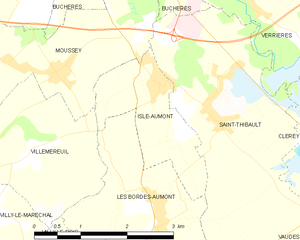
Carte des communes françaises: Isle-Aumont
Isle-Aumont est une commune française, située dans le département de l'Aube en région Grand Est. La commune, distante d'une dizaine de kilomètres du chef-lieu de l'Aube, est localisée au sein de l'agglomération « Troyes Champagne Métropole ».